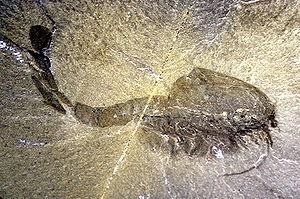
Waptia fieldensis est une espèce éteinte de crustacés, découverte dans les schistes de Burgess datés du Cambrien moyen, il y a environ 505 Ma.
La faune de l'Édiacarien est constituée d'organismes énigmatiques fossiles en forme de feuille ou de tube datant de l'Édiacarien, la dernière période géologique de l'ère néoprotérozoïque. Elle doit son nom aux collines Ediacara, situées à 650 km au nord d'Adélaïde en Australie. Les fossiles de ces organismes ont été découverts dans le monde entier et font partie des plus anciens organismes pluricellulaires complexes connus. La faune de l'Édiacarien se développa lors d'un événement appelé explosion d'Avalon il y a 575 Ma après que la Terre fut sortie d'une longue période de glaciation lors du Cryogénien. Cette faune disparut en grande partie simultanément avec l'apparition rapide — à l'échelle géologique — de la biodiversité au Cambrien, connue sous le nom d'explosion cambrienne. La plus grande partie des formes d'organisation animales existant aujourd'hui sont apparues lors du Cambrien et non lors de l'Édiacarien. Il semble donc que cette faune particulière a disparu, pour une raison encore inconnue, sans avoir de descendants.